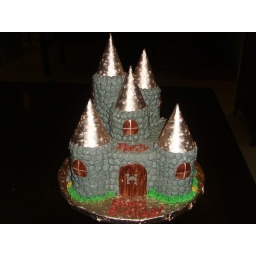
hogwart's castle in vanilla cake and vanilla frosting with fondant accents. Made in collaboration with Too Yummy Mummies Bangkok.